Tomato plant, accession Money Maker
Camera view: vertical (180 deg); turntable rotation: 30 degrees
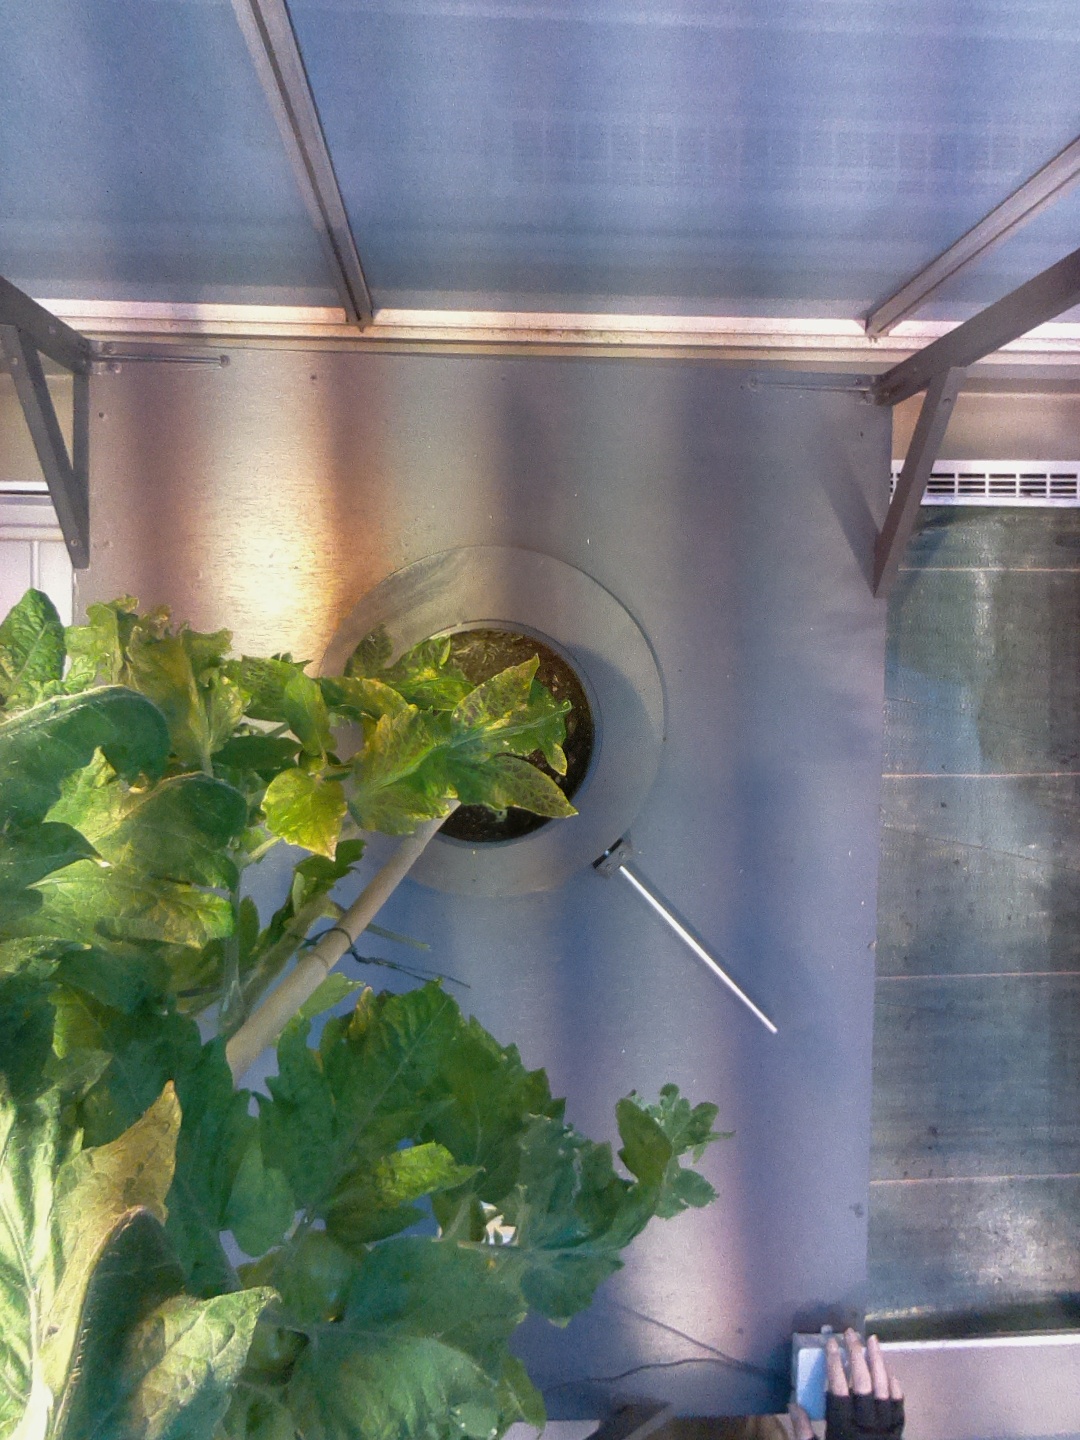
BBCH growth stage 73: 30%-40% of final fruit size